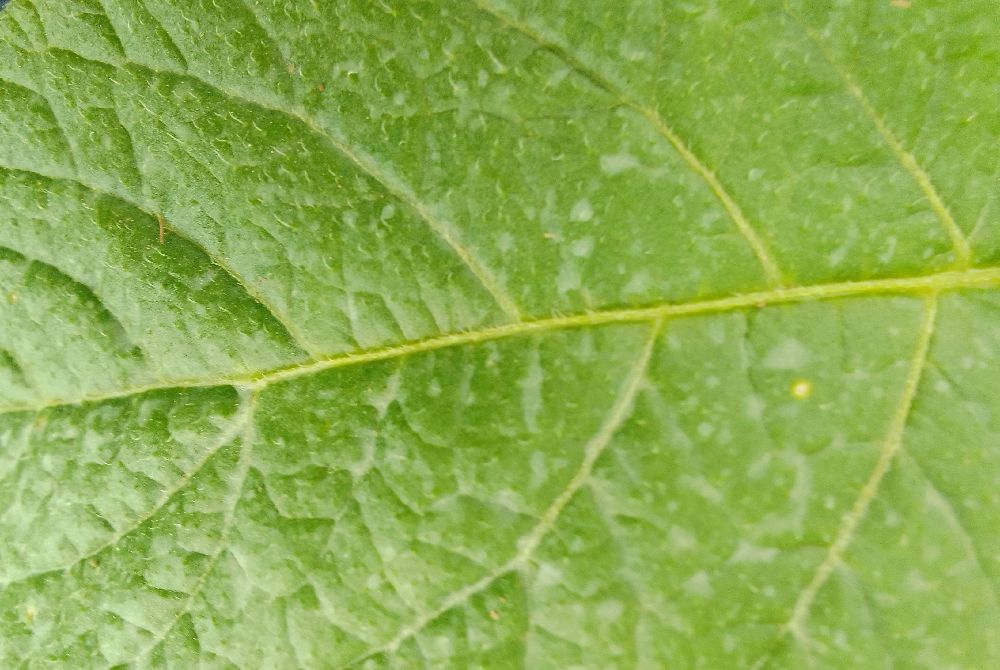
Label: Healthy